José Valdez (baseball, born 1983)

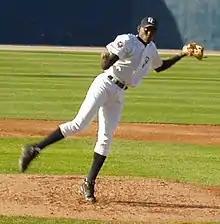
Valdez with the Battle Creek Yankees in 2003

Jose Guerrero Valdez (born January 22, 1983) is a Dominican professional baseball pitcher. He played in Major League Baseball (MLB) for the Houston Astros in 2011 and 2012.